Lino Jannuzzi

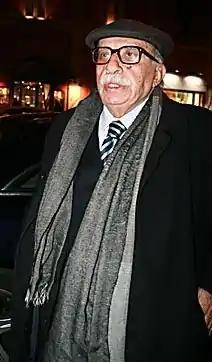
Jannuzzi in 2008

Lino Jannuzzi (born Raffaele Iannuzzi; 20 February 1928 – 7 August 2024) was an Italian journalist and politician.